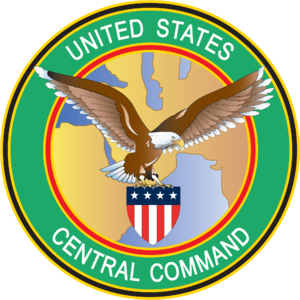
La structure des forces armées des États-Unis inclut une chaîne de commandement qui conduit du président des États-Unis via le secrétaire à la Défense jusqu'aux nouvelles recrues. Les forces armées américaines sont organisées par le département de la Défense des États-Unis qui supervise une structure complexe des fonctions de commandement et de contrôle conjointes avec de nombreuses unités. Ce qui suit est une liste non exhaustive des différentes unités militaires, des commandements civils et militaires, des bureaux et des agences du DOD.
La Cinquième flotte des États-Unis est une flotte de l'US Navy. Elle a été créée le 26 avril 1944, puis supprimée en janvier 1947. Dans les années 1990, à la suite de la guerre du Golfe, l'état major a décidé de créer une flotte chargée des forces navales au Moyen-Orient, charge qui incombait auparavant à la VIIᵉ flotte qui était en plus chargée de l'océan Indien et du Pacifique Ouest. Elle est donc recréée le 1ᵉʳ juillet 1995. Son quartier général se trouve à Manama, au Bahreïn. Le soulèvement bahreïni de 2011 aurait conduit le commandement américain à envisager d'implanter le quartier général de la flotte dans un pays plus stable, le Qatar ou les Émirats arabes unis. La Vᵉ flotte opère sous l'autorité du CENTCOM.
Le United States Central Command ou CENTCOM est l'un des onze Unified Combatant Commands dépendant, depuis le 1ᵉʳ janvier 1983, du département de la Défense des États-Unis. Il est responsable des opérations militaires des États-Unis au Moyen-Orient, en Asie centrale et en Asie du Sud.